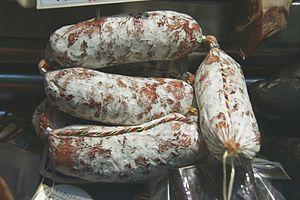
Cantimpalos est une commune de la province de Ségovie dans la communauté autonome de Castille-et-León en Espagne.